Communist Organization of Greece

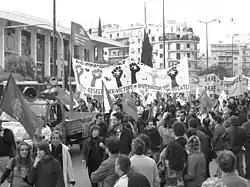
The block of KOE marching in front of US Embassy in Athens during the demonstration organized by the 4th European Social Forum in 2006

The Communist Organization of Greece (ΚΟΕ, "Kommounistikí Orgánosi Elládas", KOE) is a Greek political party. The KOE's ideology is revolutionary Marxism and Maoism, supporting Marxist ideology with all the historical experience of the communist movement.